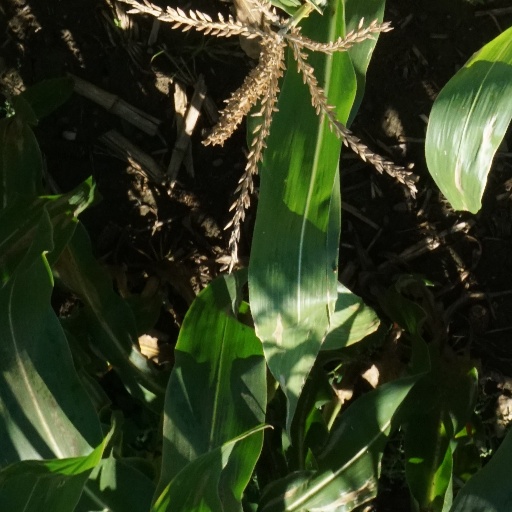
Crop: maize; corn